Kölnischer Kunstverein

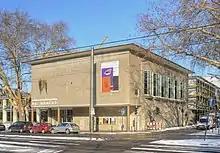
"The Bridge house"

The Kölnischer Kunstverein is an art museum in Cologne, North Rhine-Westphalia state, Germany. It is named after the historical art society of the same name.